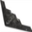
Label: airplane